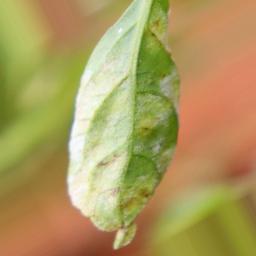
Label: powdery mildew